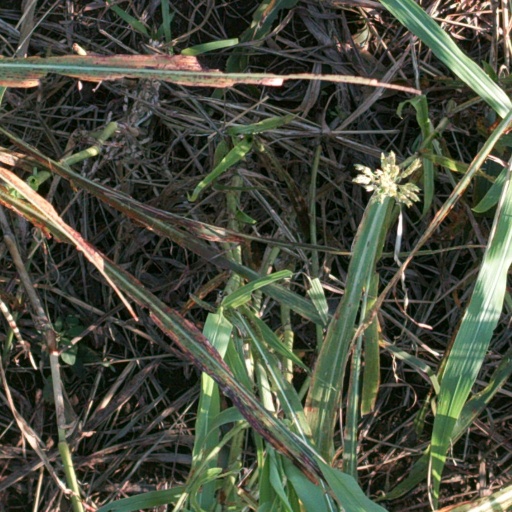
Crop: sorghum